OOCL

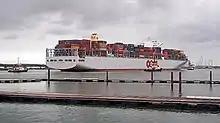
"OOCL Chongqing" entering Southampton shepherded by three tugs

OOCL participates in The Customs-Trade Partnership Against Terrorism program (C-TPAT).